Kalamegam (movie)

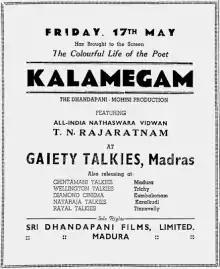
Theatrical release poster

Kalamegam is a 1940 Tamil-language film directed by Ellis R. Dungan and starring nadaswaram player T. N. Rajarathnam Pillai. This was the second film as script writer for the Tamil rationalist poet Bharathidasan. This was the only film in which Pillai acted in his life.